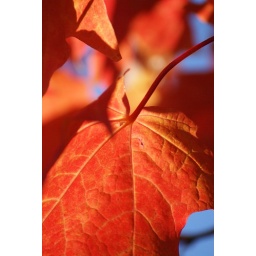
Saw this tree while walking to work and loved the red in the leaves.